Chʼiyel

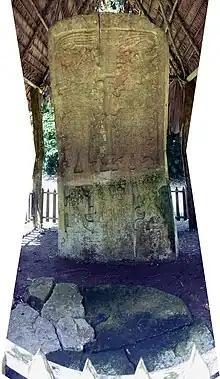
The monarch's depiction in Stela 1 of Ixkun, together with king of that city, Rabbit God K, who he visited on 11 October 790.

Chʼiyel (ruled c. 760–790+) was the only known Maya king of Sacul, El Petén, city in Guatemala.